Polly Adler

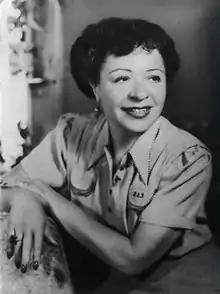
Adler c. 1953

Pearl "Polly" Adler (April 16, 1900 – June 9, 1962) was an American madam and author, best known for her work "A House Is Not a Home", which was adapted into a film of the same name. In 2021, Pulitzer Prize–winning historian Debby Applegate published a comprehensive account of Adler's life and times entitled "Madam: The Biography of Polly Adler, Icon of the Jazz Age" with Doubleday.